Rōnin (student)

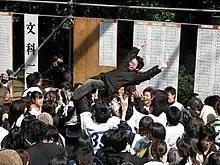
Students checking their University of Tokyo entrance exam results

"Rōnin" who studied more are also more likely to have increased their academic knowledge, so those attending these universities are at a higher educational standard than previously.